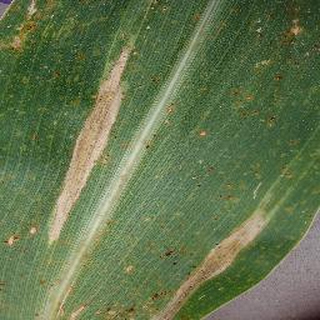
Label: corn_northern_leaf_blight